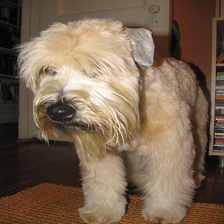
Species: dog
Breed: wheaten terrier